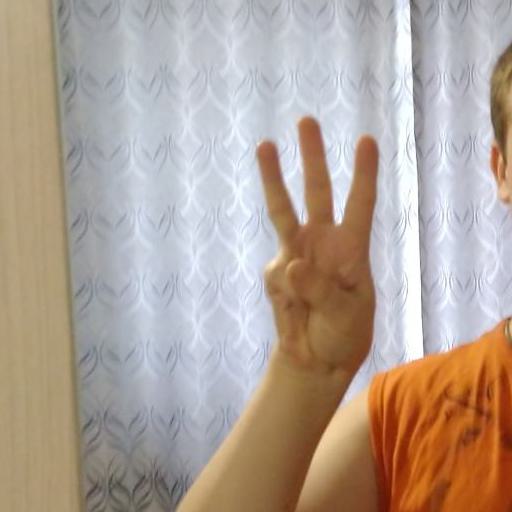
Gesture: three